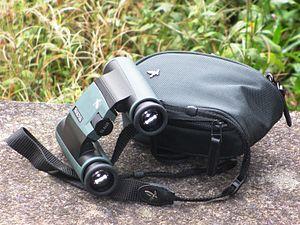
Swarovski Optik est une division de Swarovski International Holdings spécialisée dans la fabrication d'instruments optiques de haute qualité.